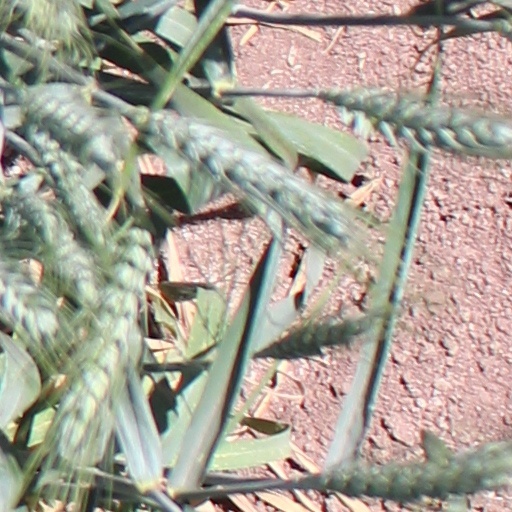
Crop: wheat